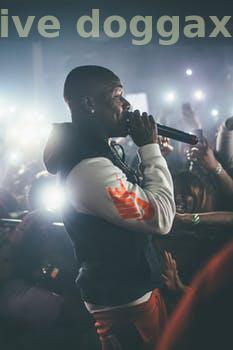
Label: Watermark